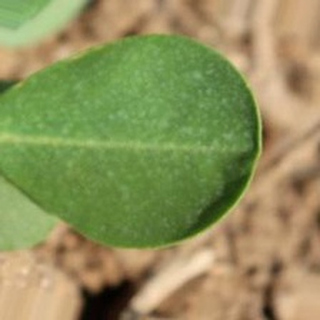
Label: healthy_groundnut